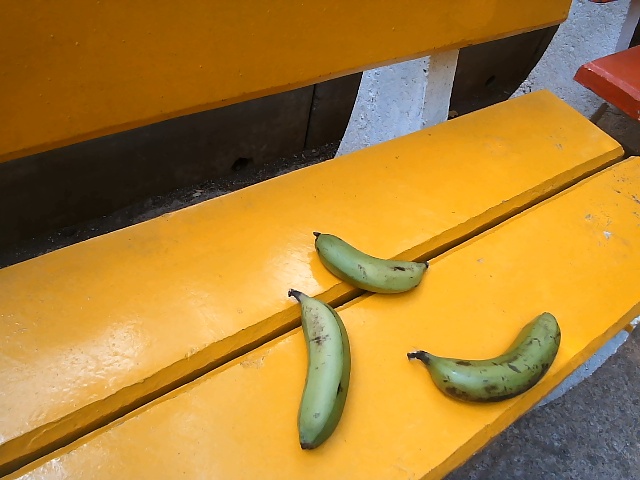
Label: Raw_Banana